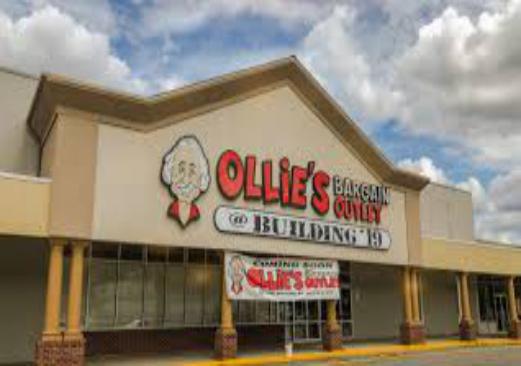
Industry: Others